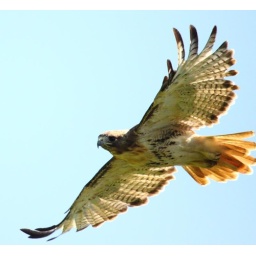
I saw this Red-tailed Hawk in a tree near the road on the way home. I took this photos looking out the window.